Kian Pourtorab

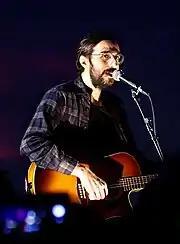
Kian Pourtorab at album release party in Tehran

In 2016, Kian Pourtorab announced that he had been working on an individual project for a year and his debut solo single “Pieces” would be released soon. Subsequently, his debut solo album “This Side” was released in 2018 and climbed to the top of the best-selling albums chart in its first week. The album tracks were minimal and in ambient and electronic genres. All work on this album such as composing, writing lyrics, playing instruments, and making arrangements was performed by himself. When asked about the similarity between this album and 's albums, Pourtorab said “the atmosphere of this album doesn't resemble my style in . In this album, I have tried to distance myself from my old version, which was quite challenging, because I had to discover new dimensions of myself and invent a new me in music. On the other hand, it was really amazing, as I was completely myself, and every good or bad outcomes were just mine".